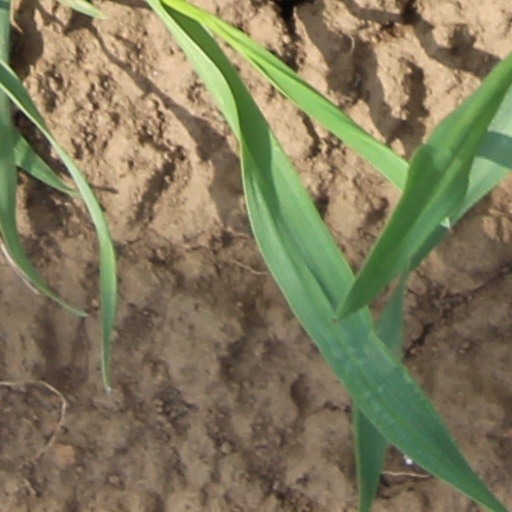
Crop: wheat